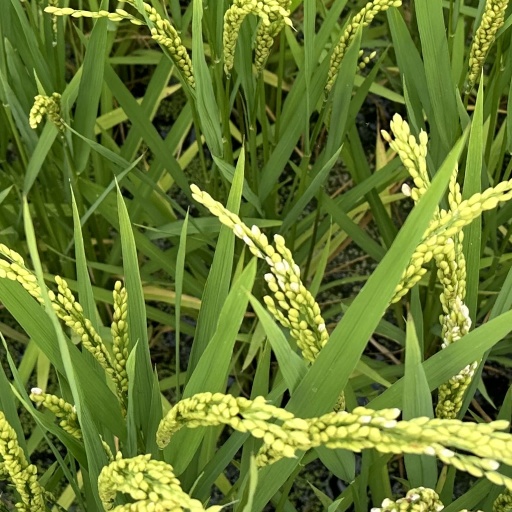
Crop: rice